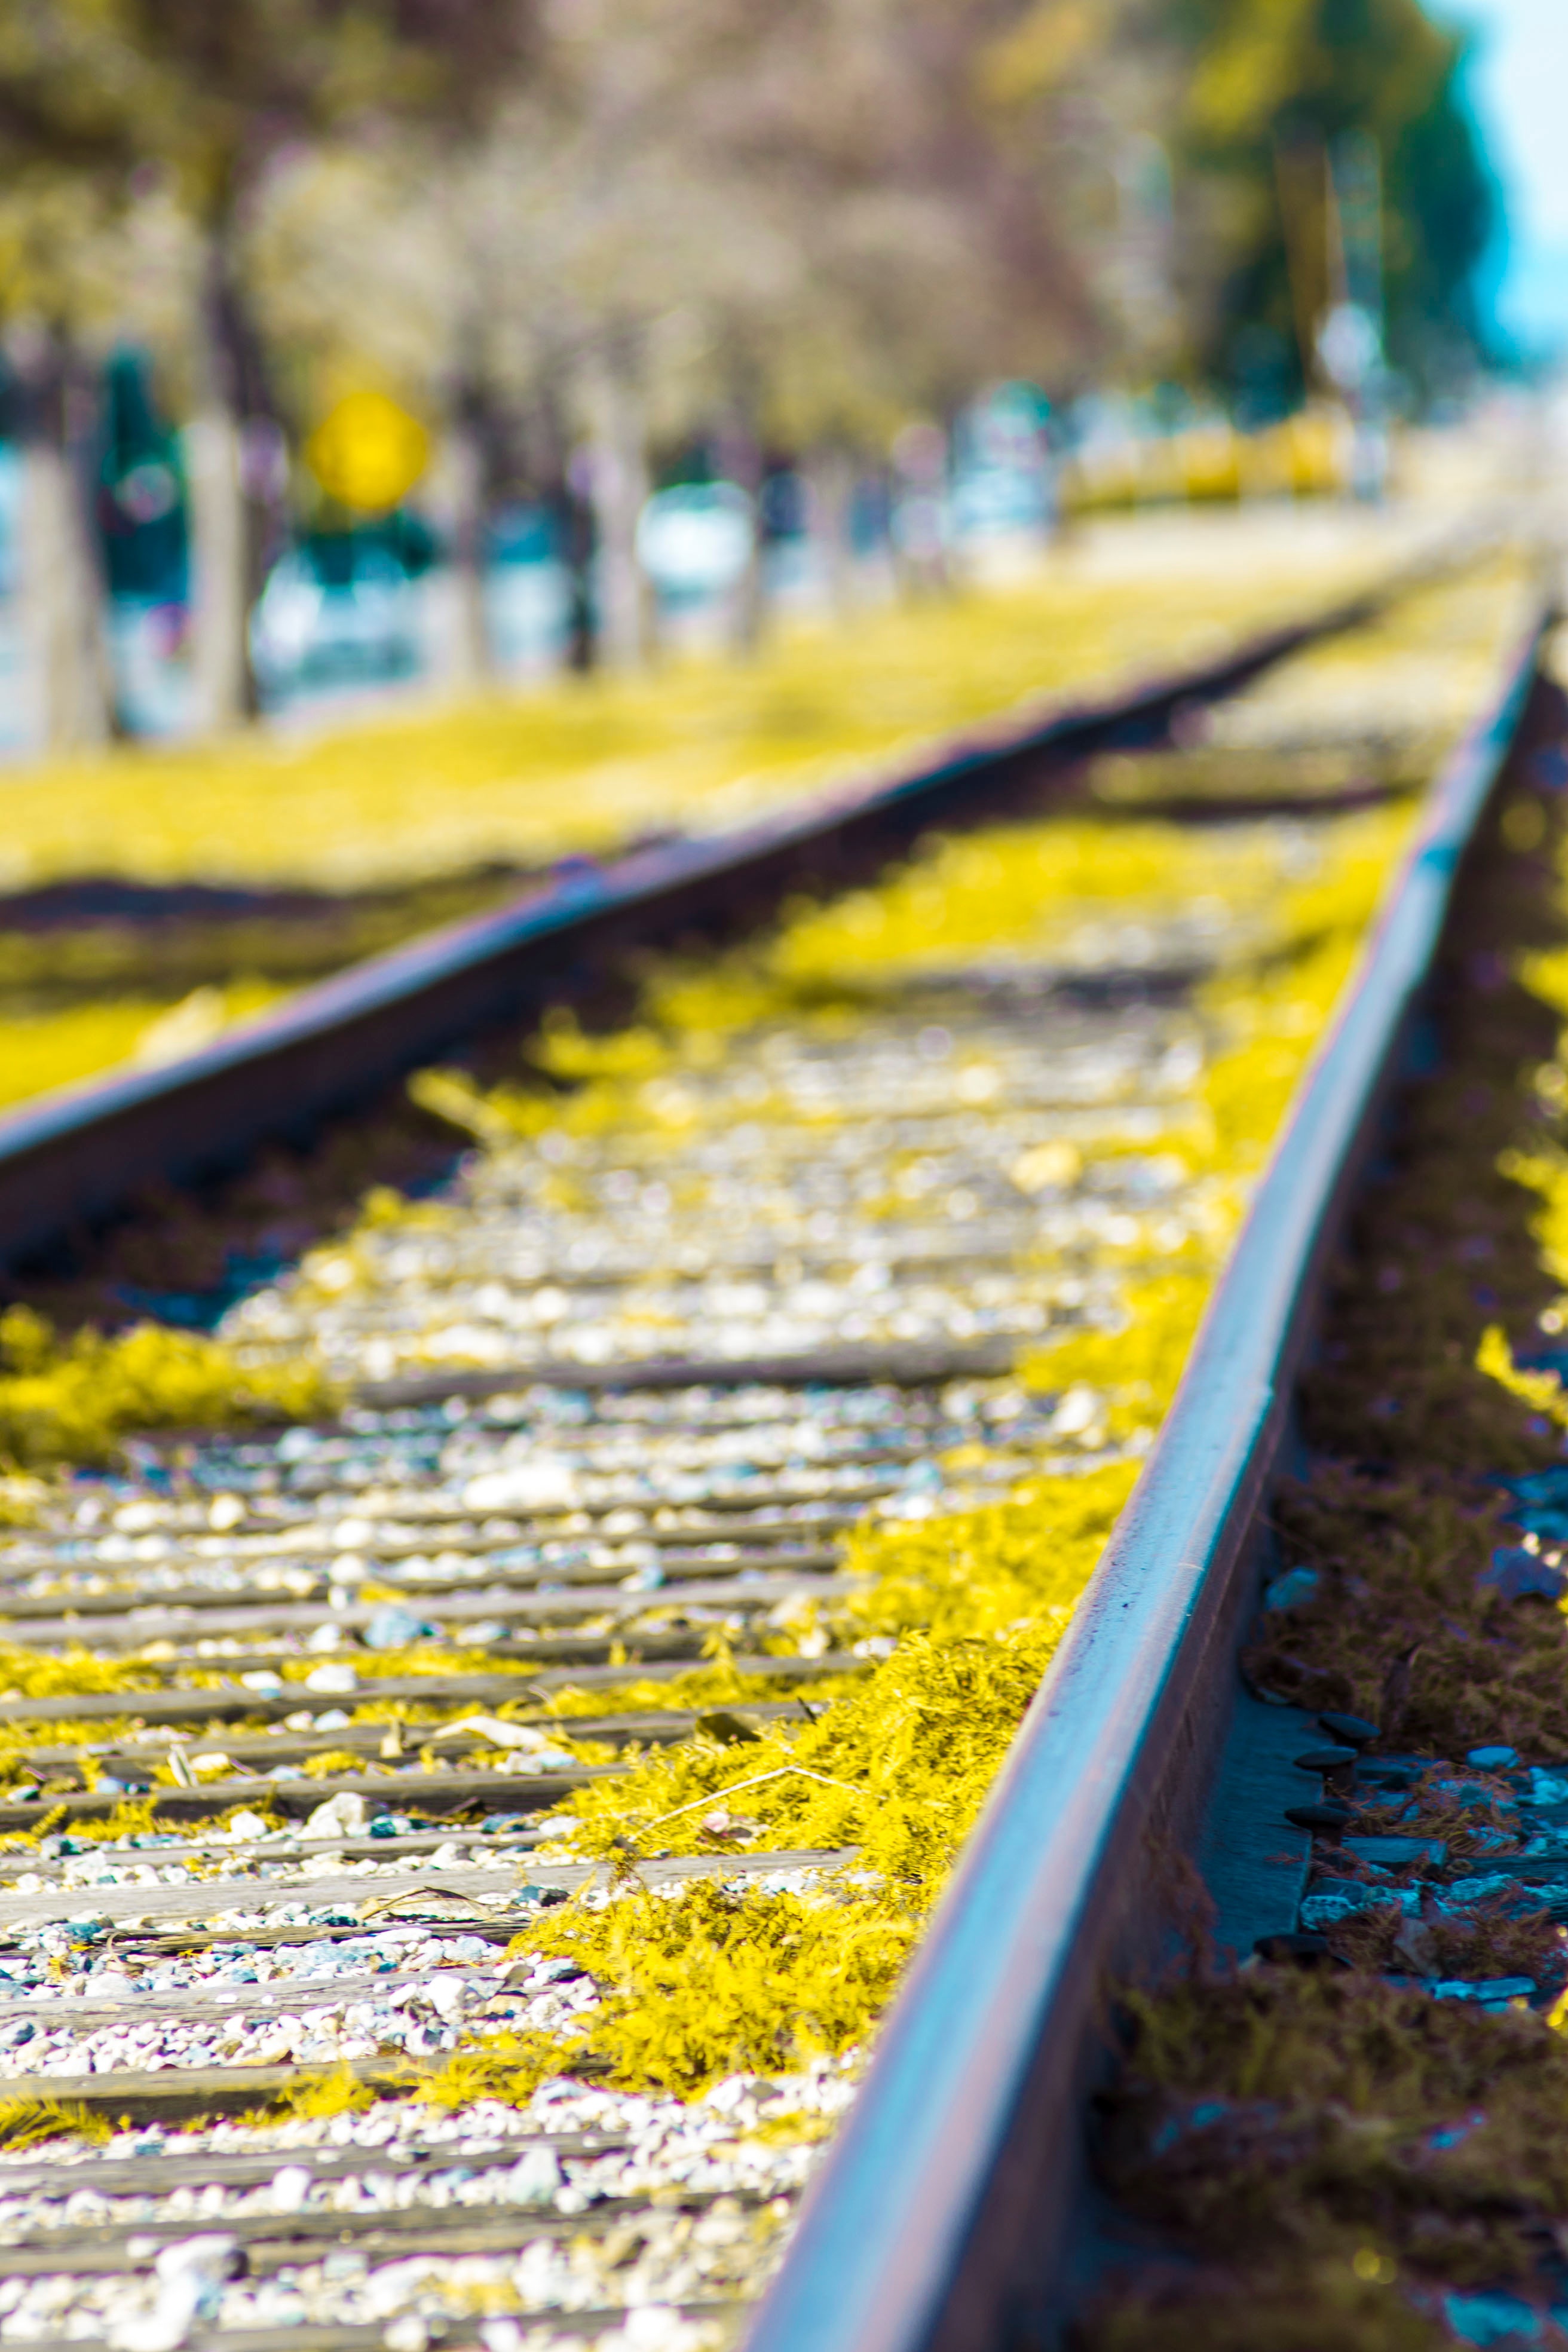
track, leaf, flower, transport, vehicle, color, autumn, yellow, lane, season, rail transport, road surface, urban area